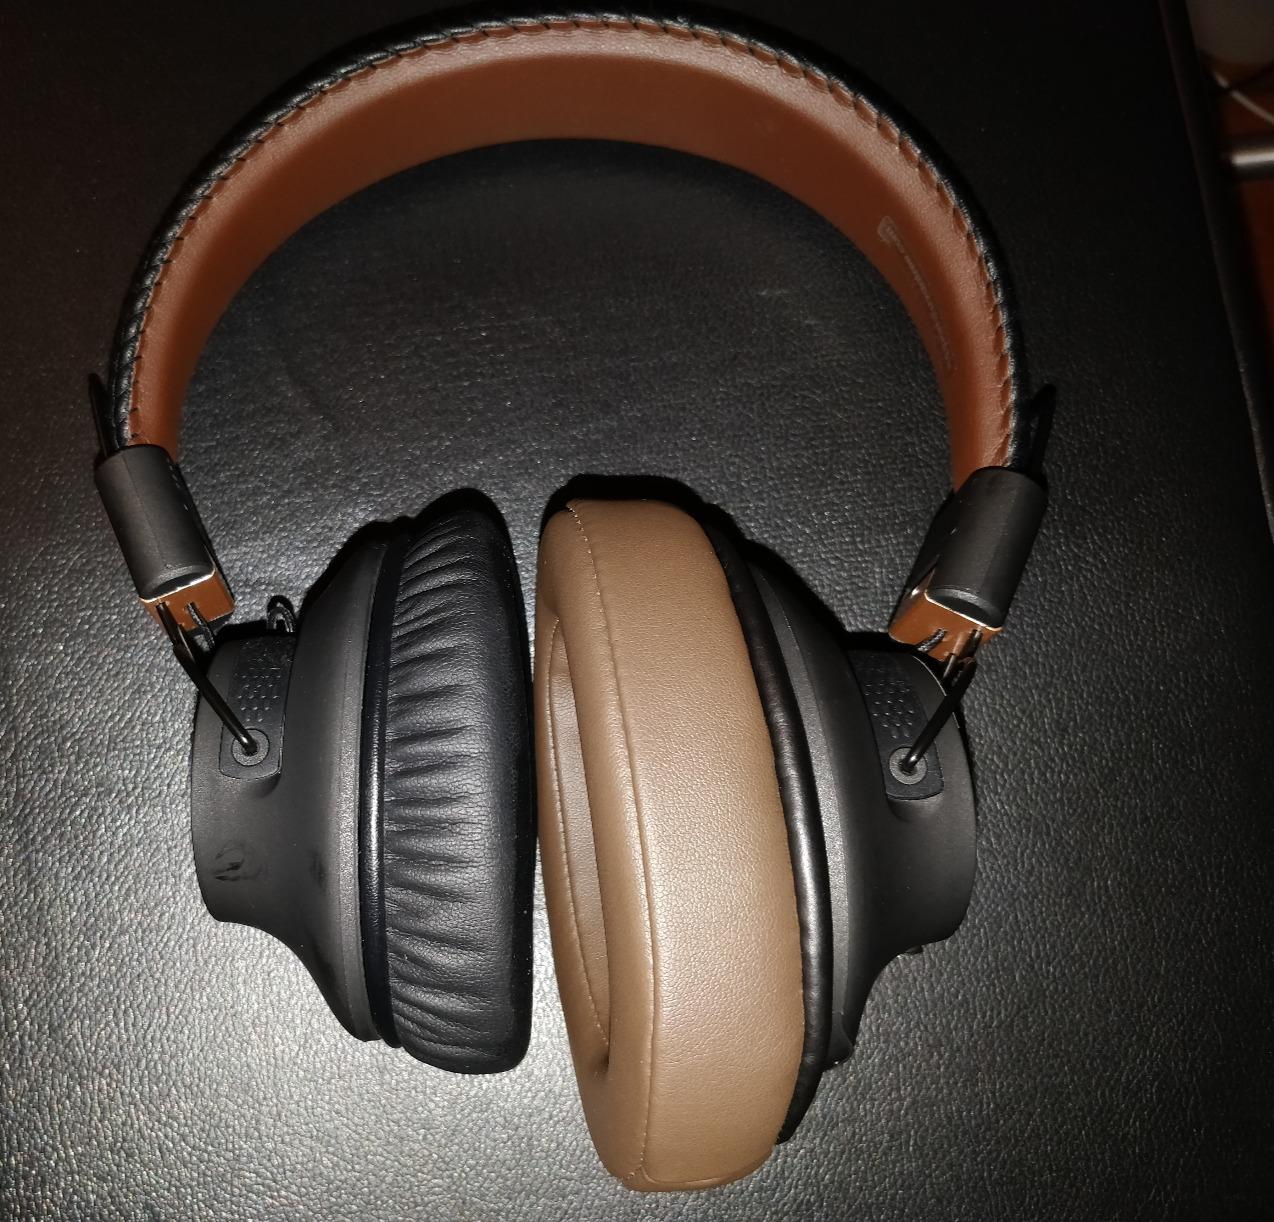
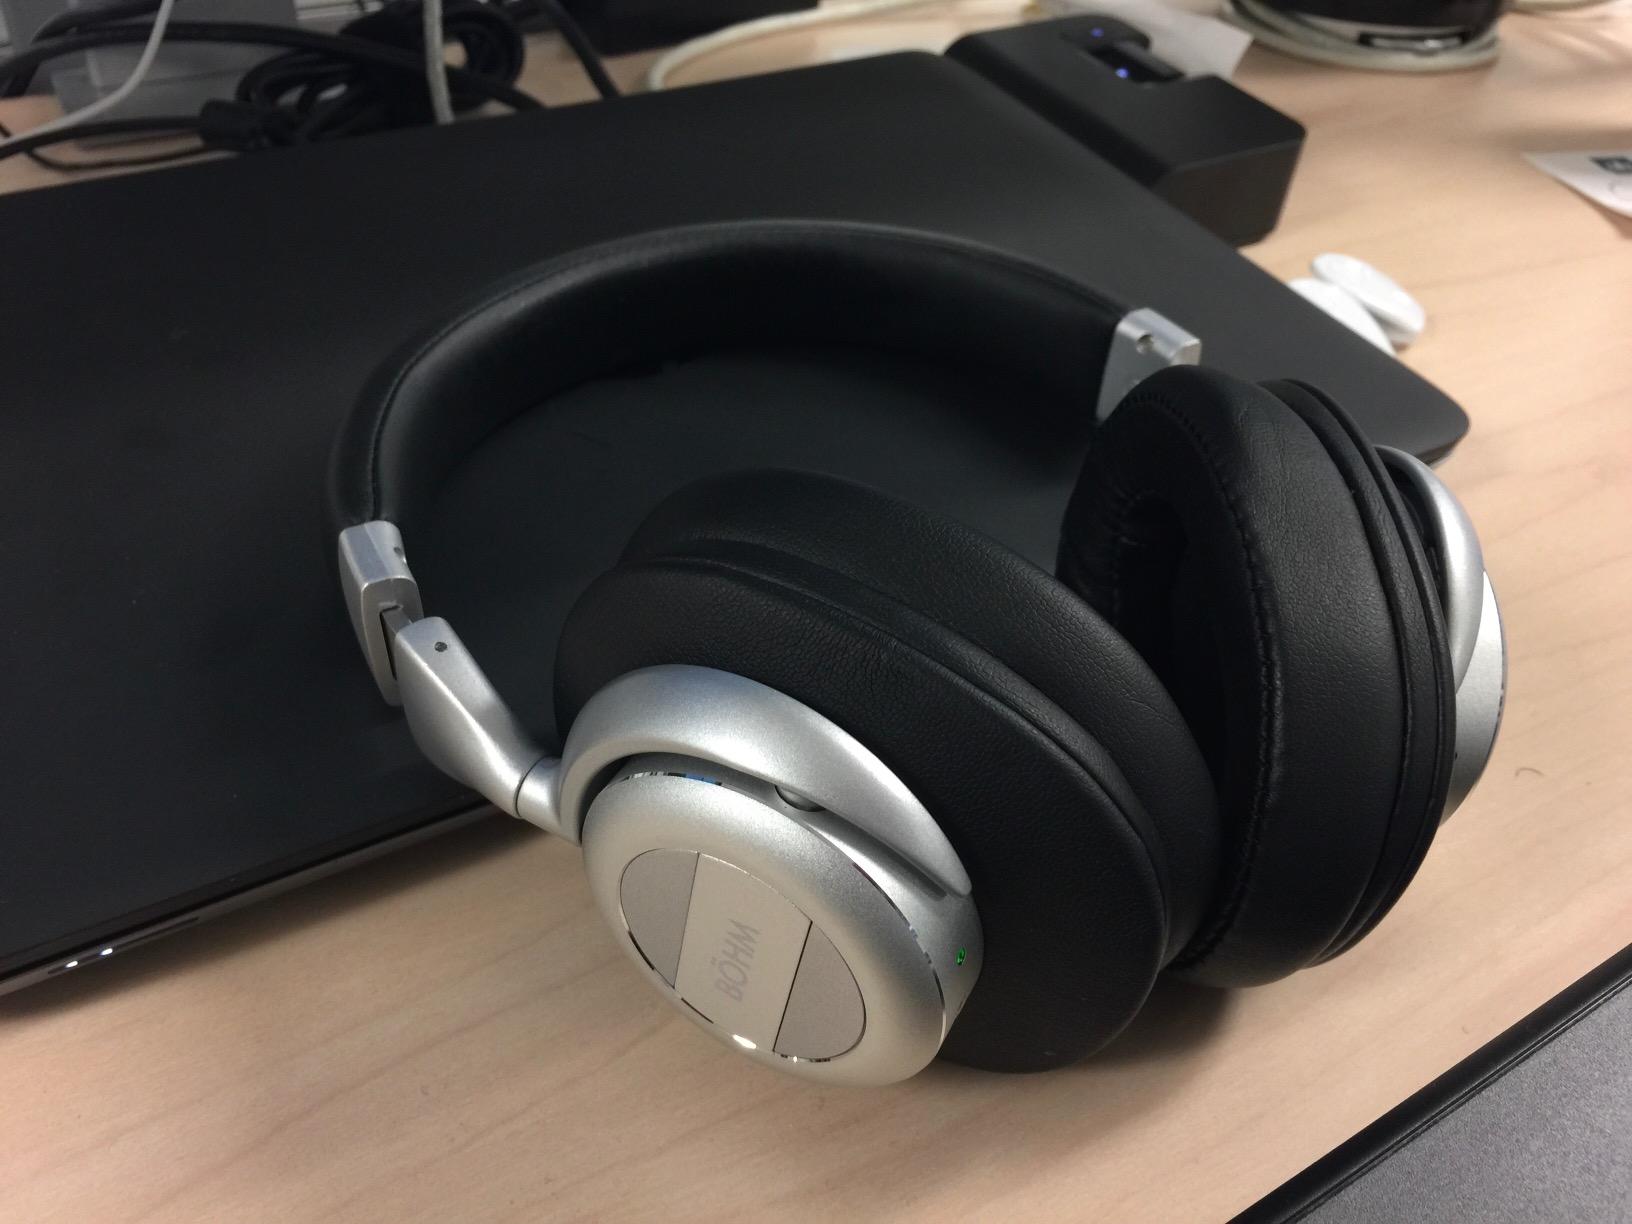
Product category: headphones
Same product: no